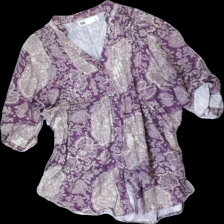
View: front
Type: Dress
Category: Ladies
Brand: Flash
Colors: Purple, White
Material: 100% viscose
Pattern: Other
Cut: Regular, V-collar
Size: M
Season: All
Smell: Minor
Price range: 50-100
Recommended usage: Reuse